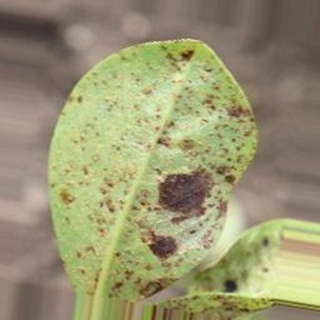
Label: groundnut_rust